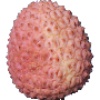
Label: lychee